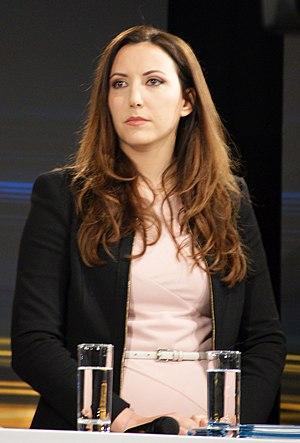
Petra Steger est une femme politique autrichienne. Membre du Parti de la liberté d'Autriche, elle députée du Conseil national.